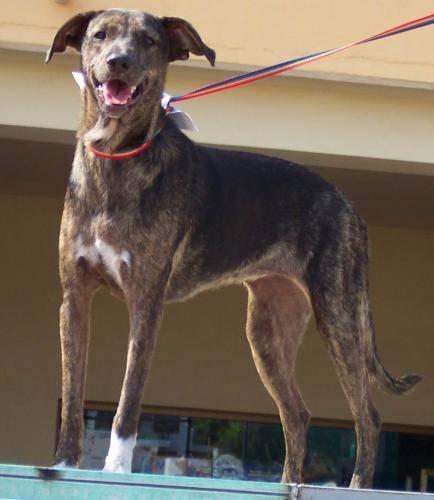
dog